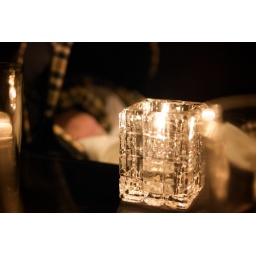
Candle on a table at Elysian Fields, with Ellie sleeping in the background.